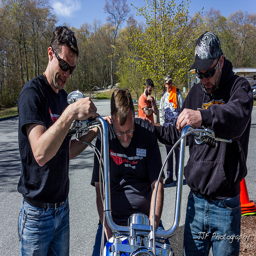
A man that is sitting on a motorcycle.
Two men with their arms around another man on a motorcycle.
Three men have their heads bowed while at the motorcycle.
Three men praying while one man sits on his motorcycle
This is a man sitting on a motorcycle with two other men inspecting the bike.